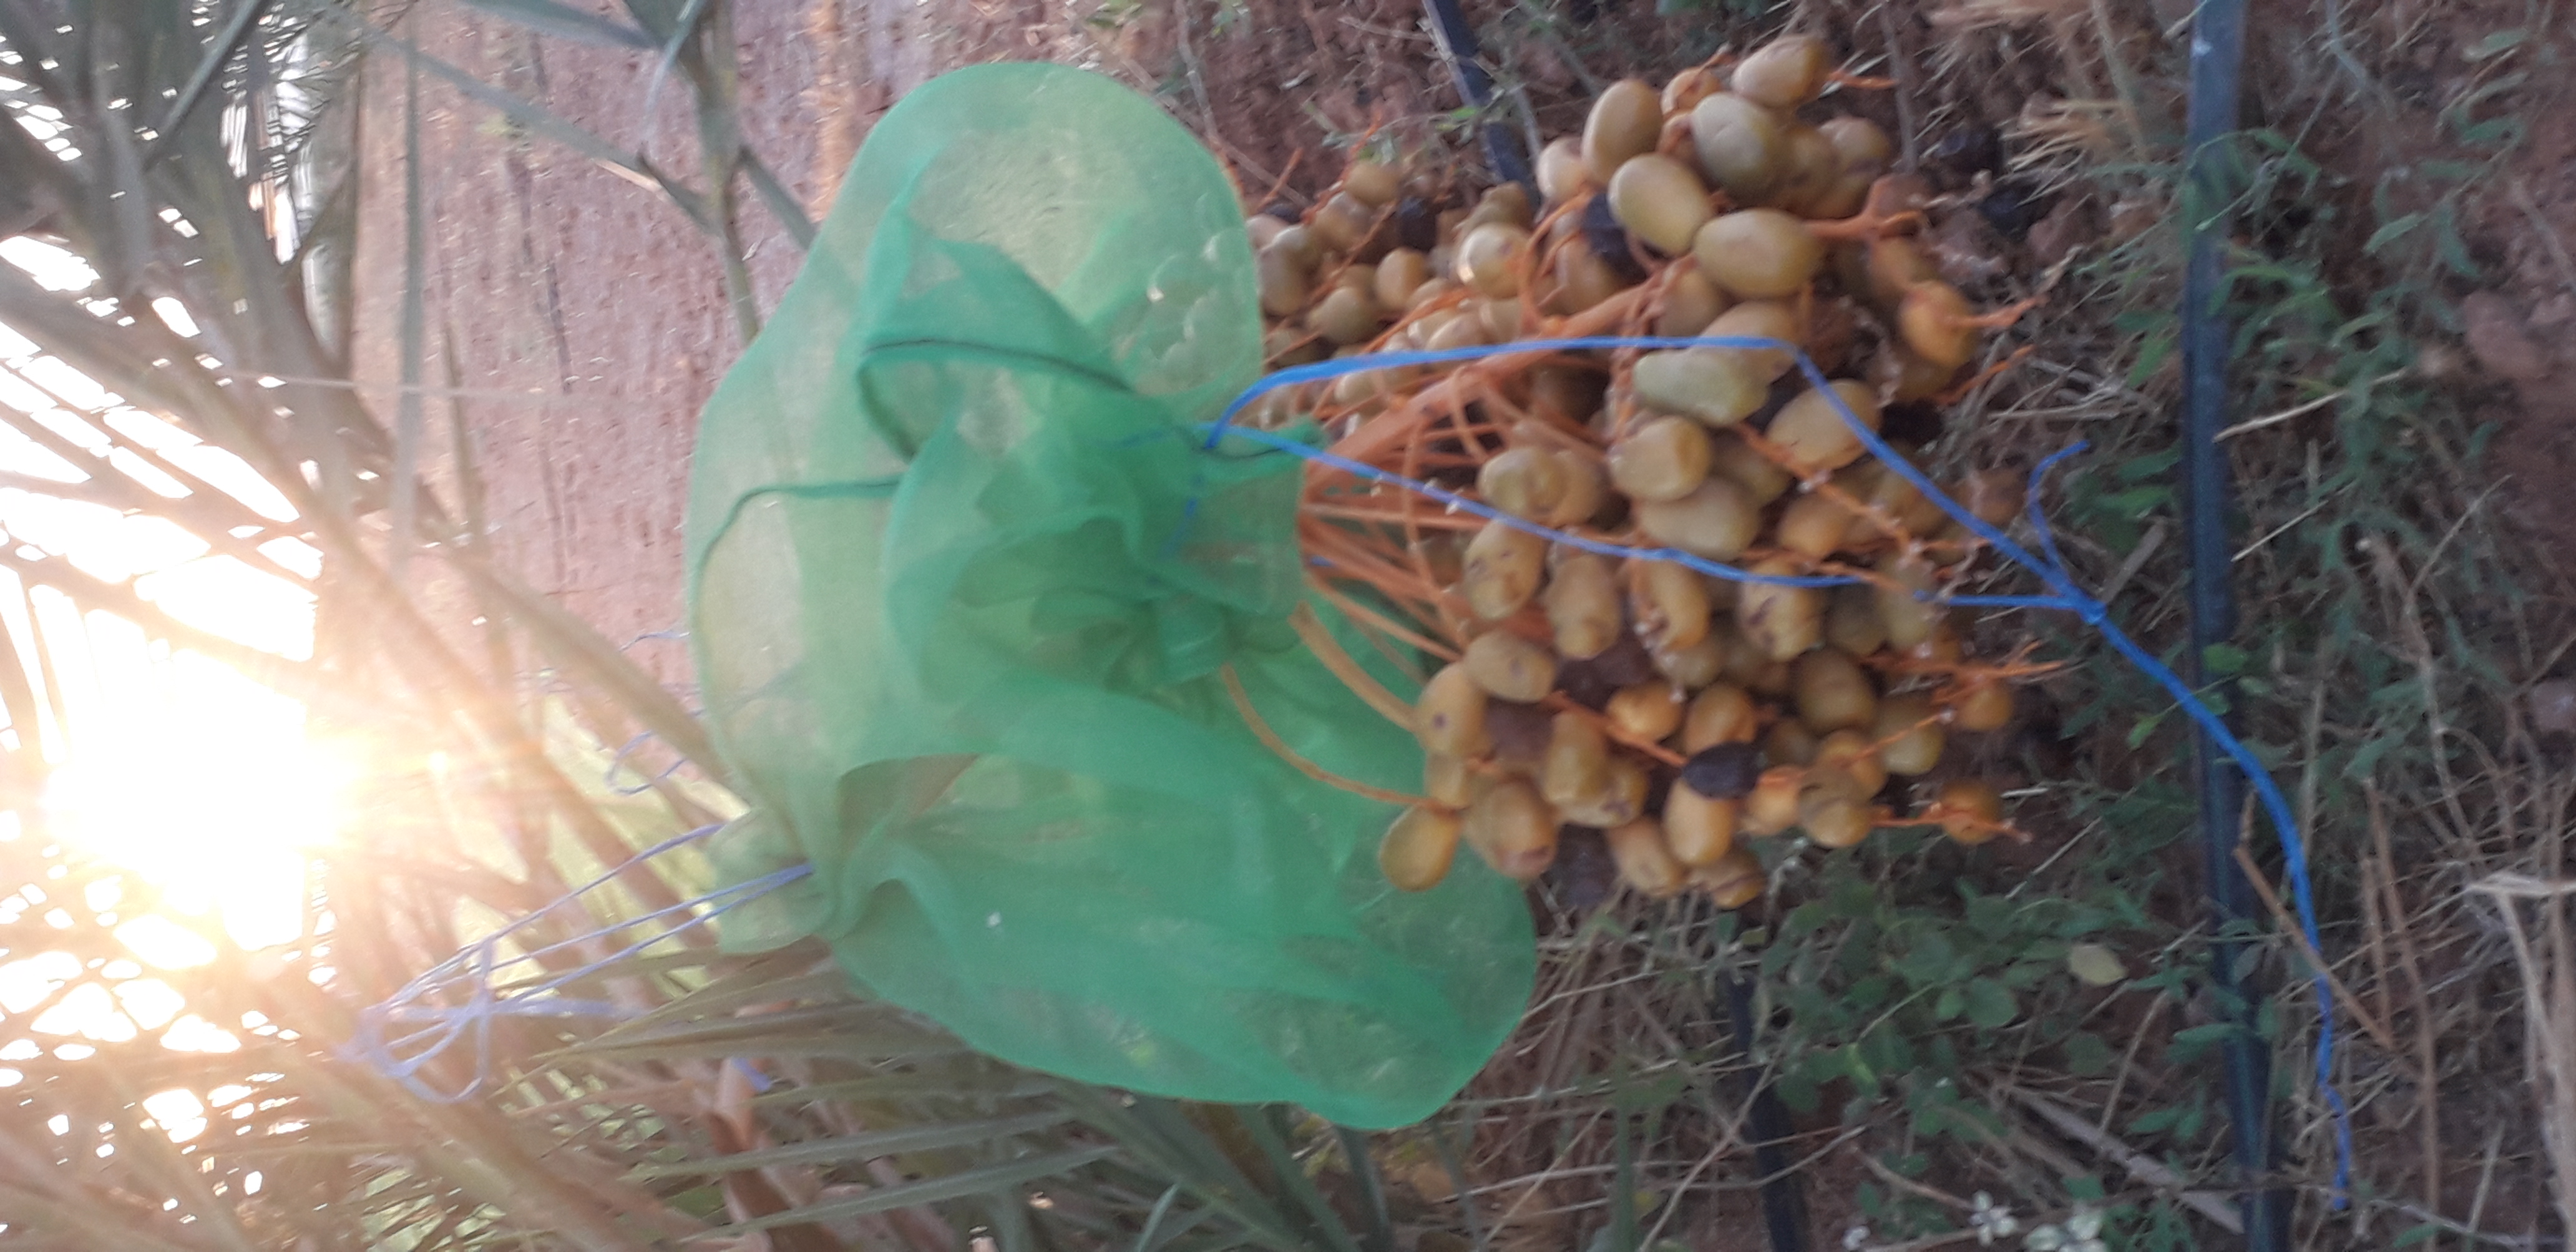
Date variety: Boufagous